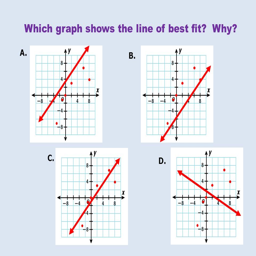
which graph shows the line of best fit why